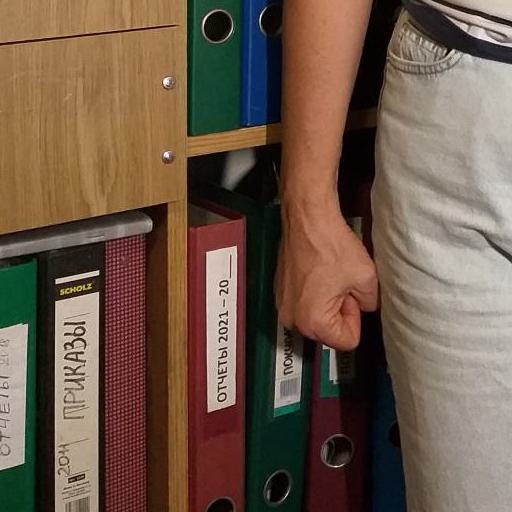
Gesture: no_gesture